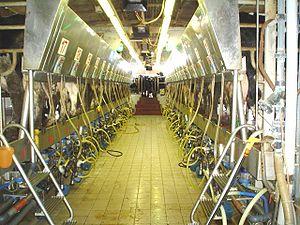
Jules Mélotte est un industriel belge. Né dans une période où se réalisent les premiers progrès en matière d’écrémage mécanique, il s'intéressa de près au matériel agricole et tout spécialement à l’écrémeuse centrifuge.